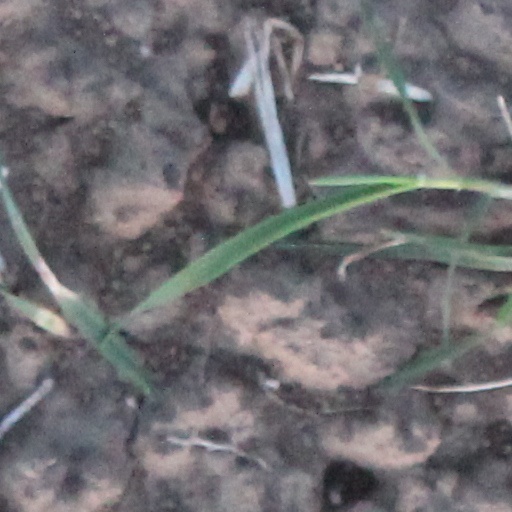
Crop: wheat